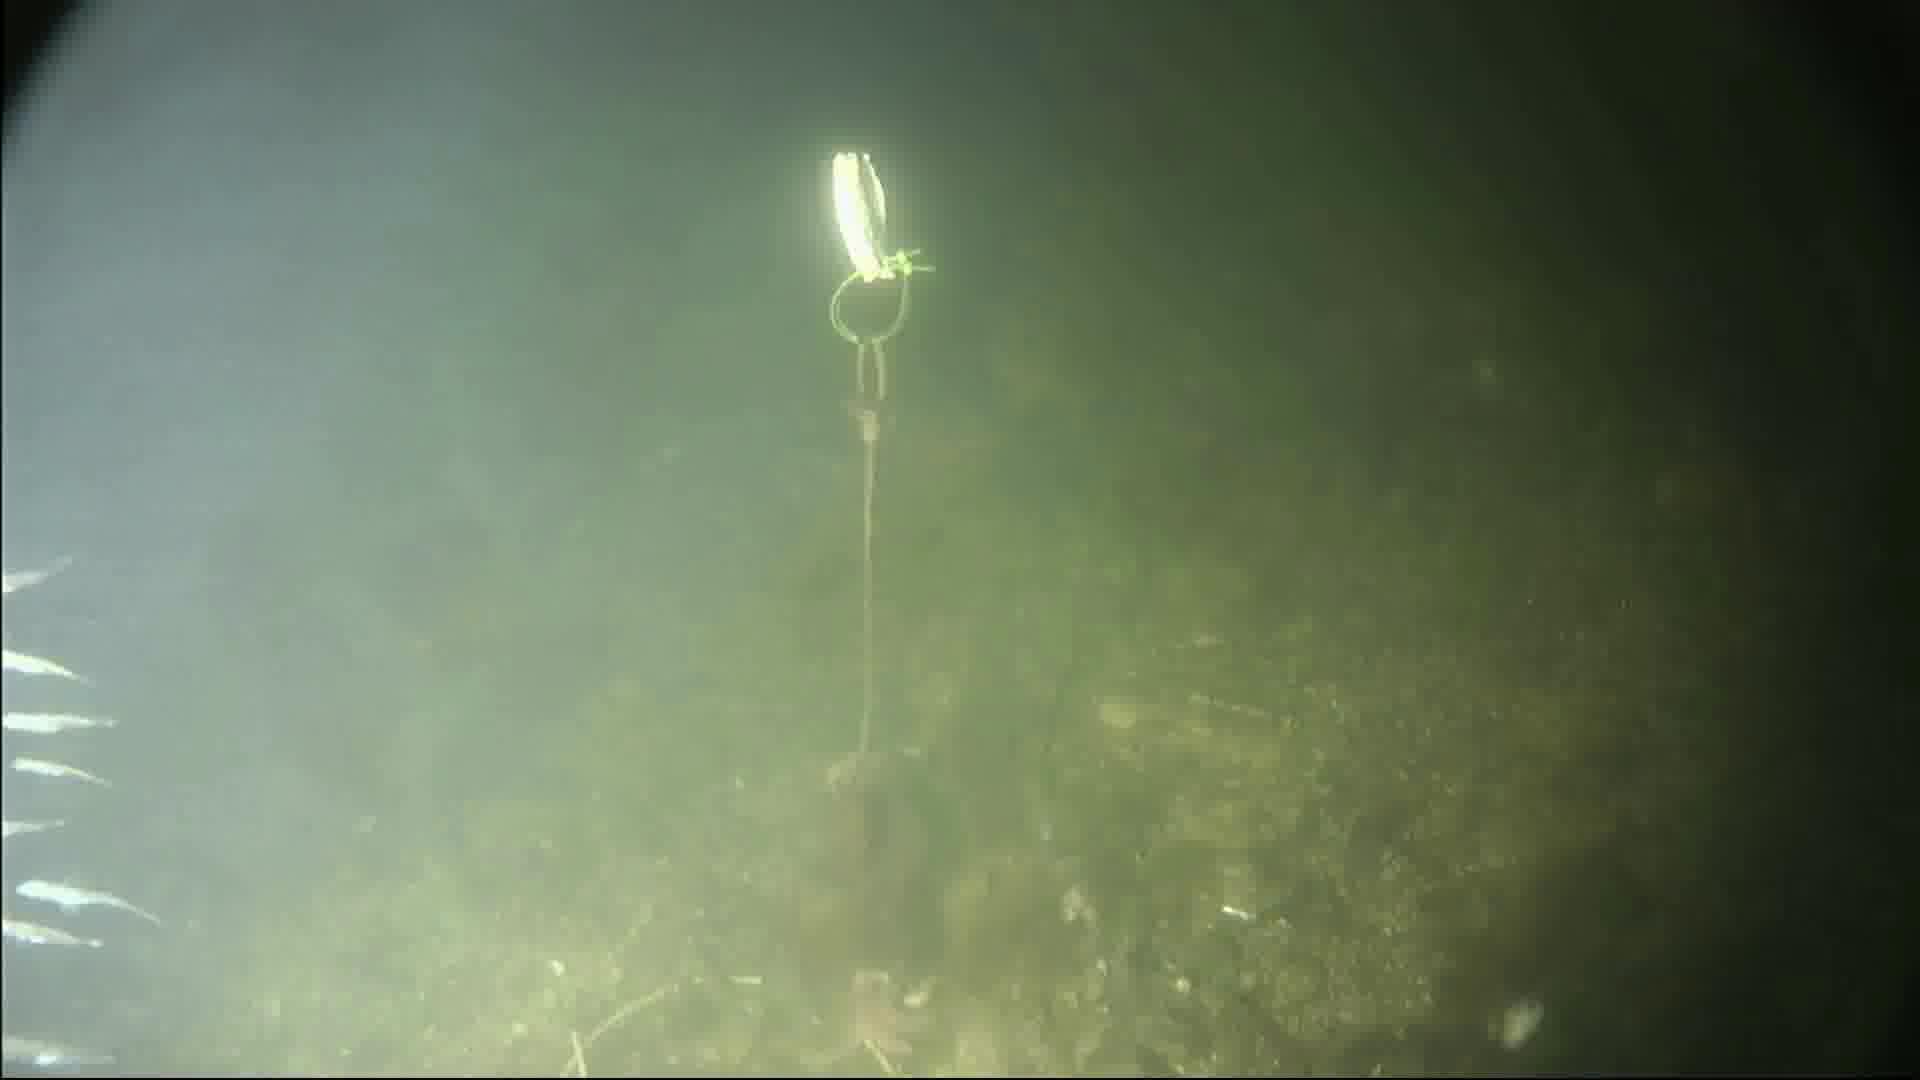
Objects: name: starfish
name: crab
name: small_fish